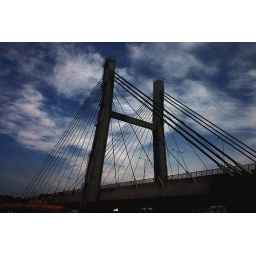
The hanging bridge as seen in the morning sky of bangalore